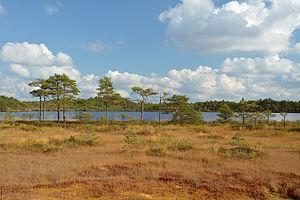
Cet article recense les zones humides de l'Estonie concernées par la convention de Ramsar.
"Le parc national de Soomaa est un parc national du sud-ouest de l'Estonie. ""Soomaa"" est très certainement un nom approprié pour le parc, qui est en fait un large complexe de quatre marécages étendus, situés à la captation d'une des plus longues rivières du pays, le fleuve Pärnu.